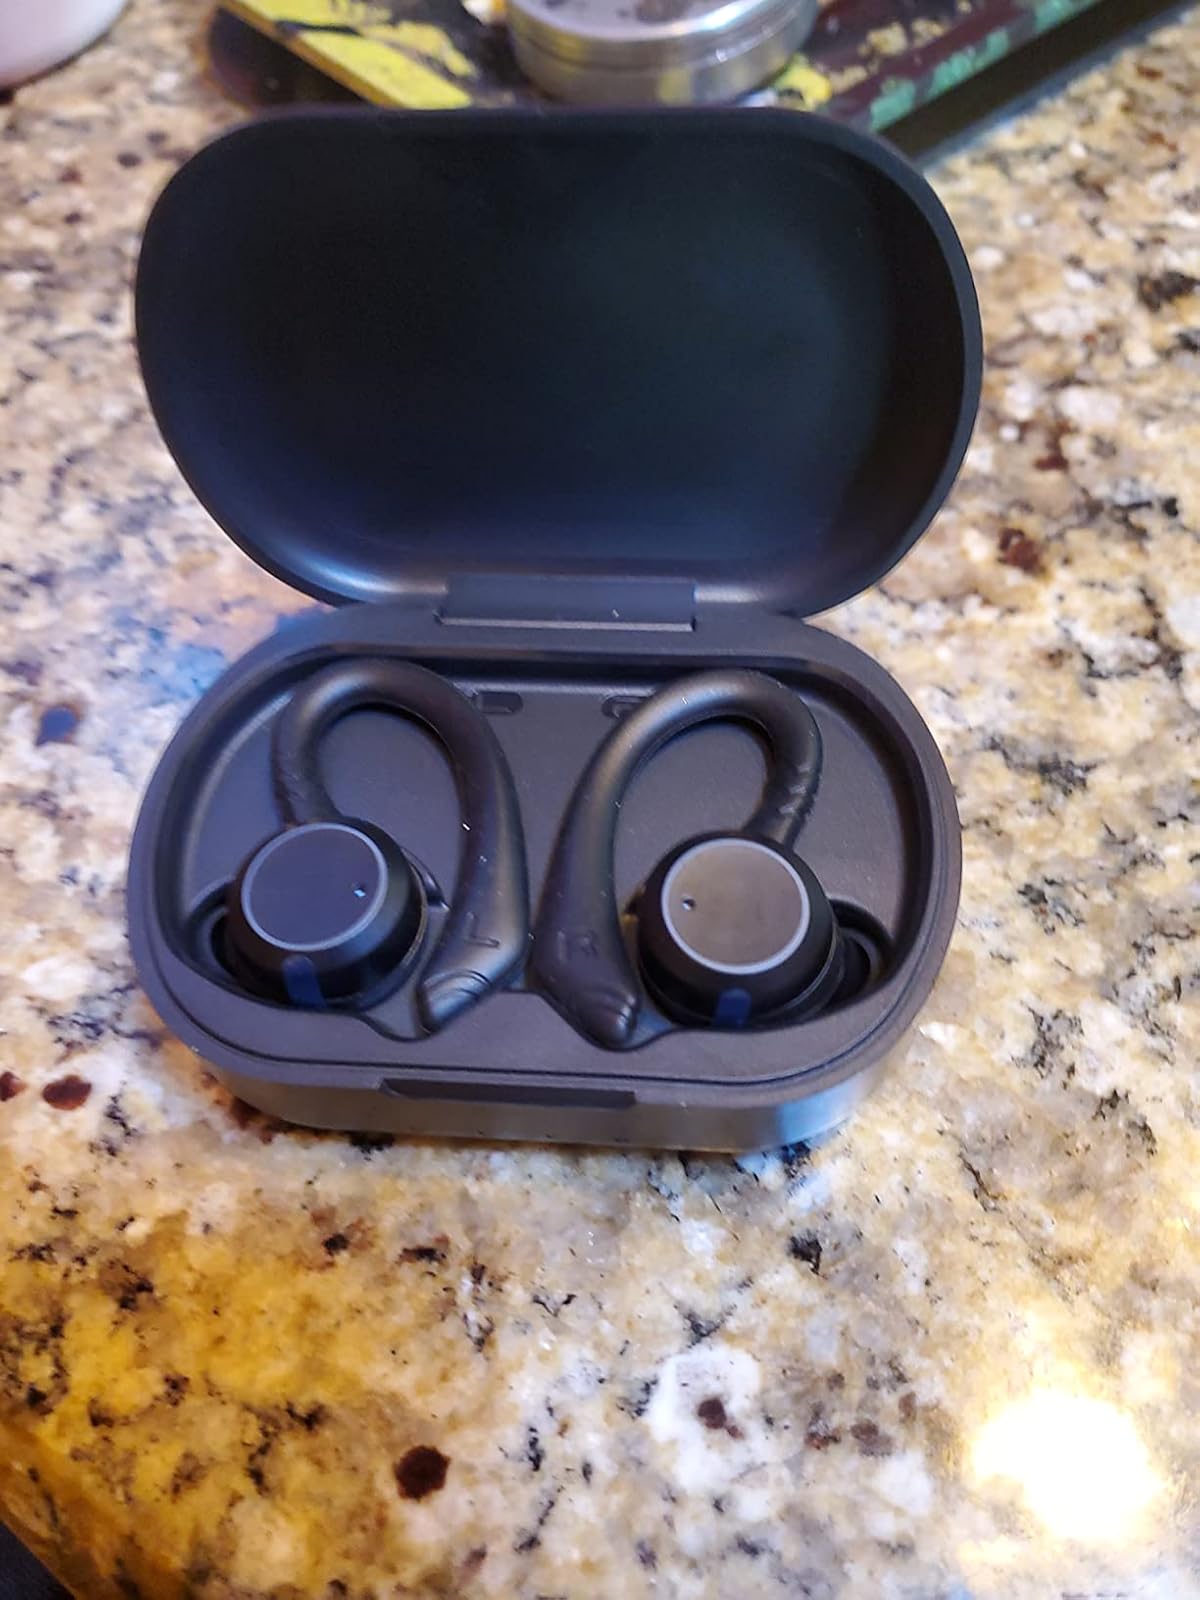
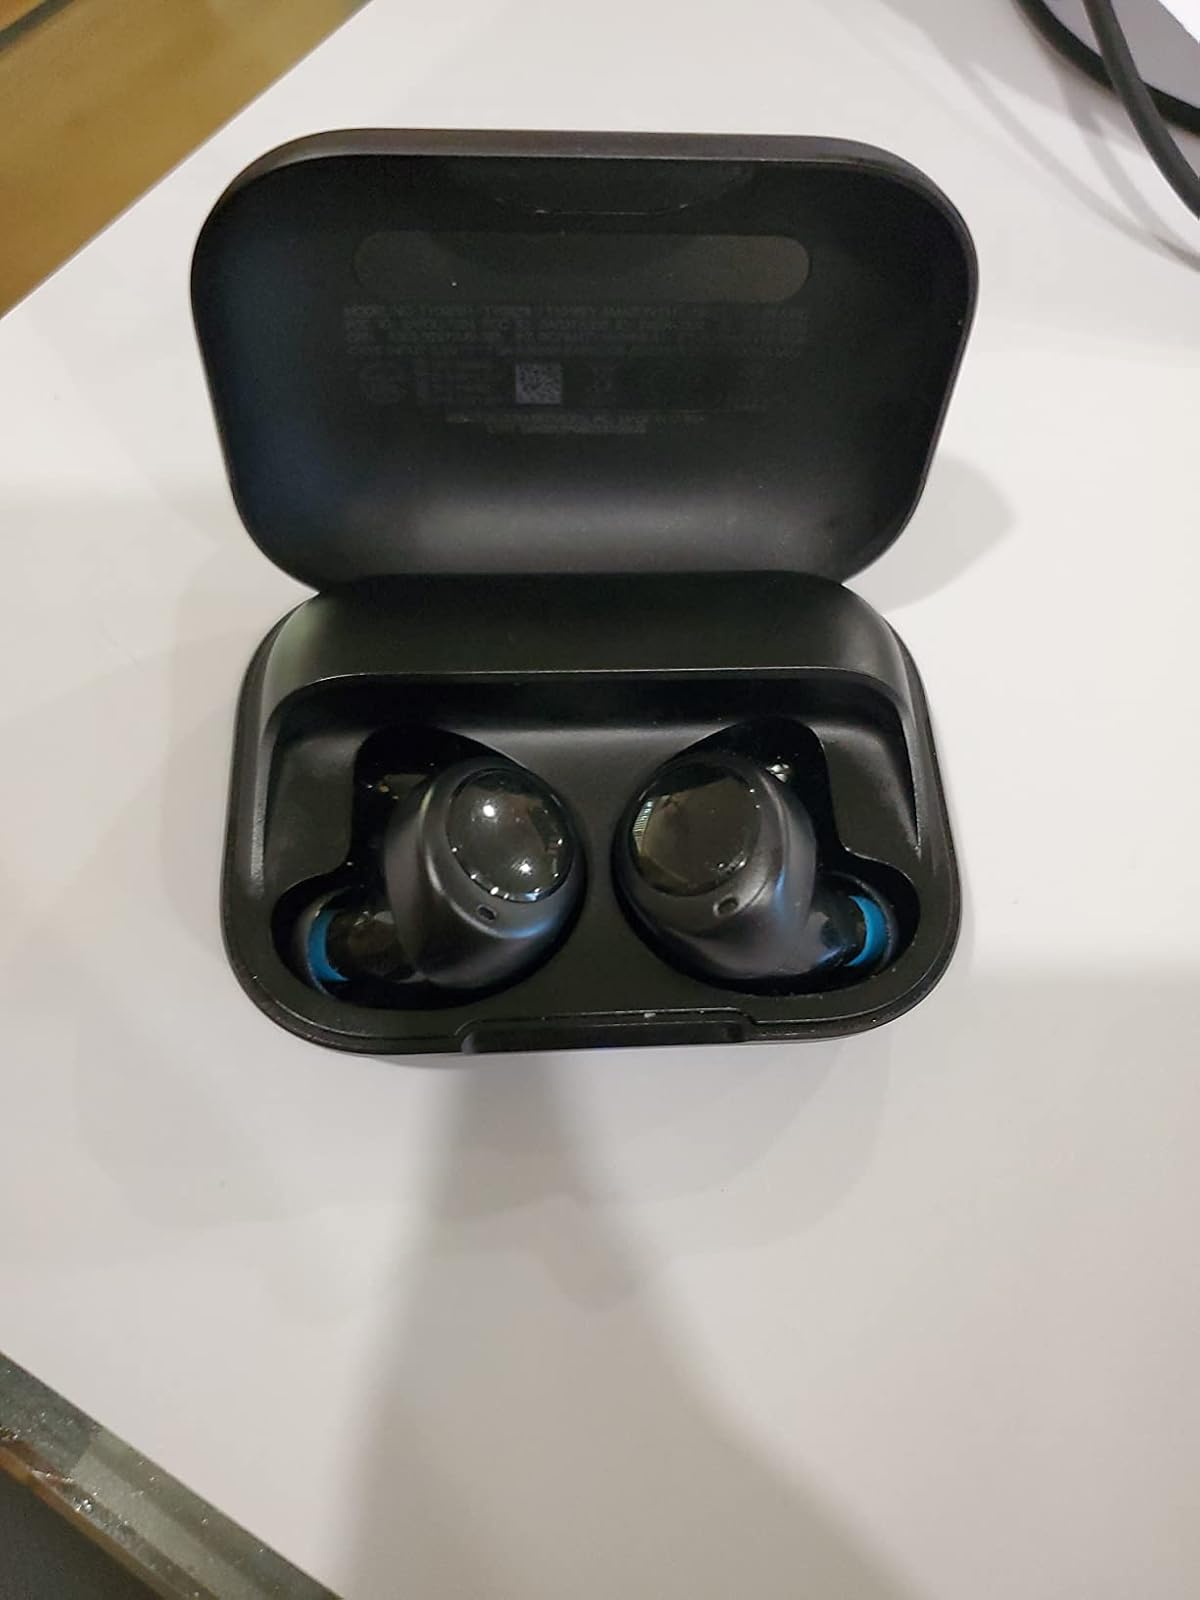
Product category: earbuds
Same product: no